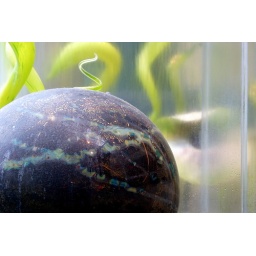
Marble ball sculpture in front of water wall at Lincoln Square.